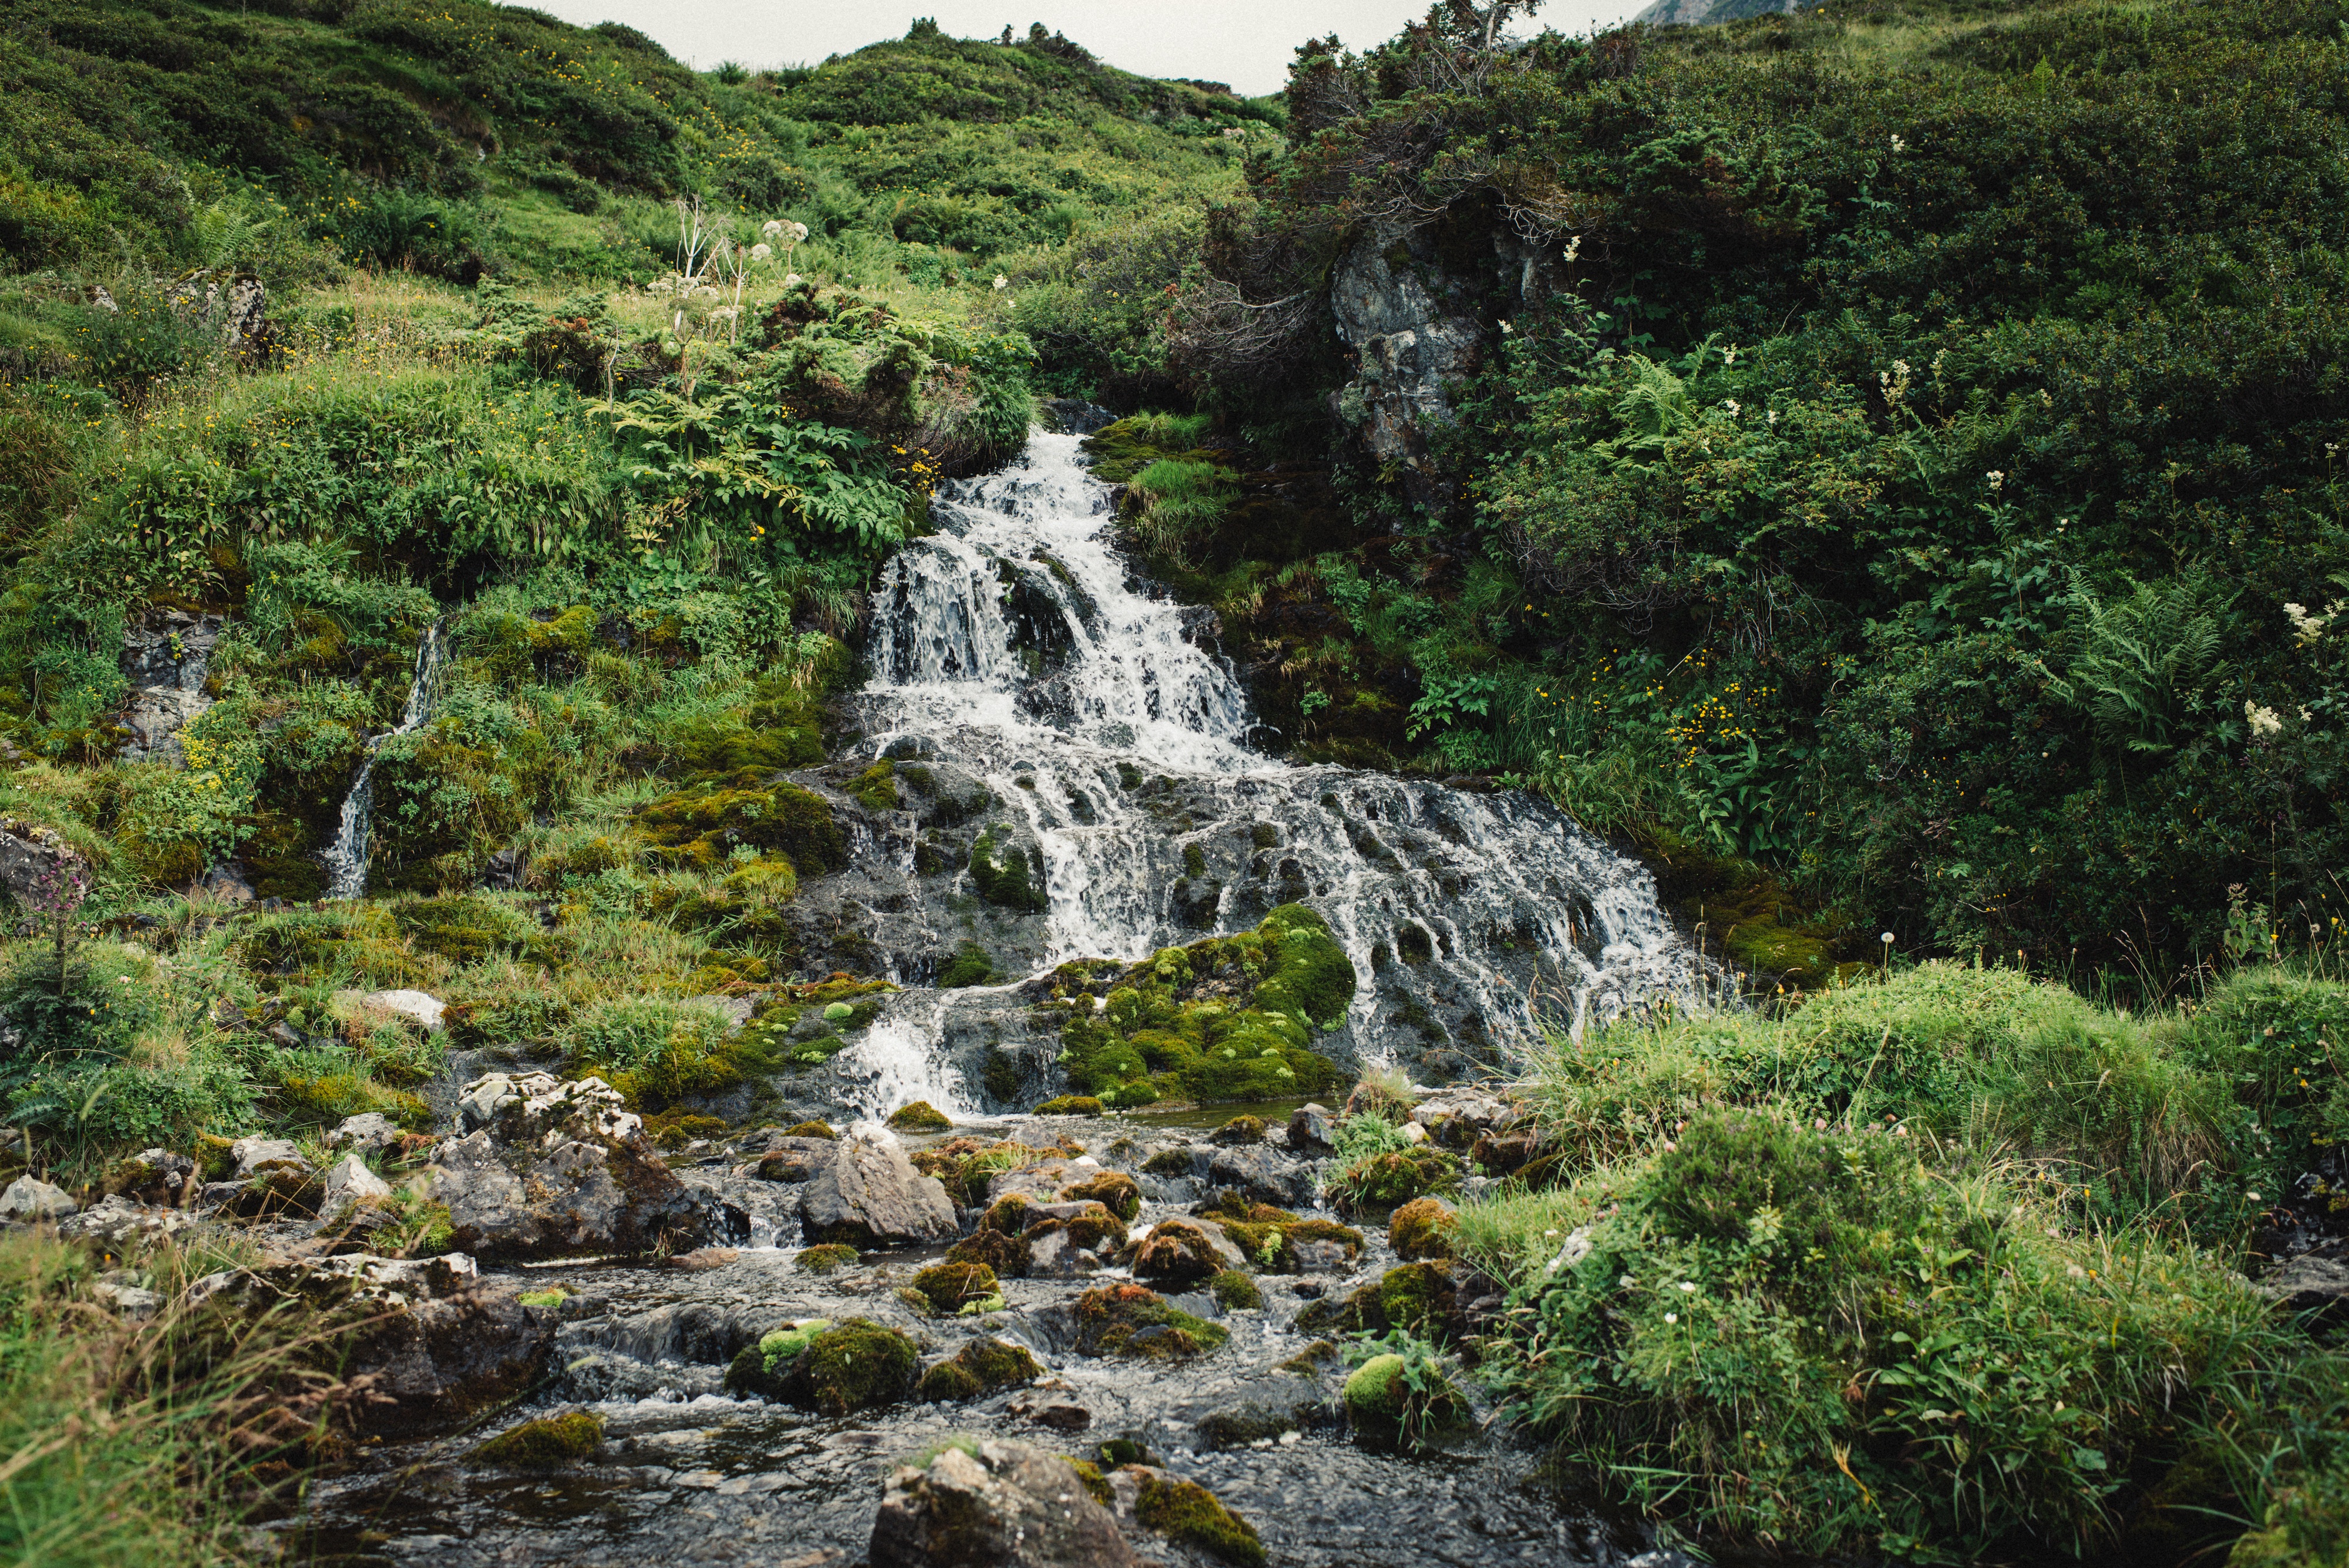
landscape, water, outdoor, rock, waterfall, mountain, hiking, adventure, river, valley, summer, france, environment, europe, stream, green, jungle, scenic, scenery, tourism, terrain, body of water, french, trekking, vegetation, rainforest, ravine, famous, water feature, pyrenees, ariege, midi pyrenees